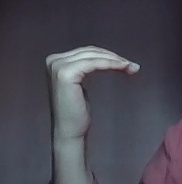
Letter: haa